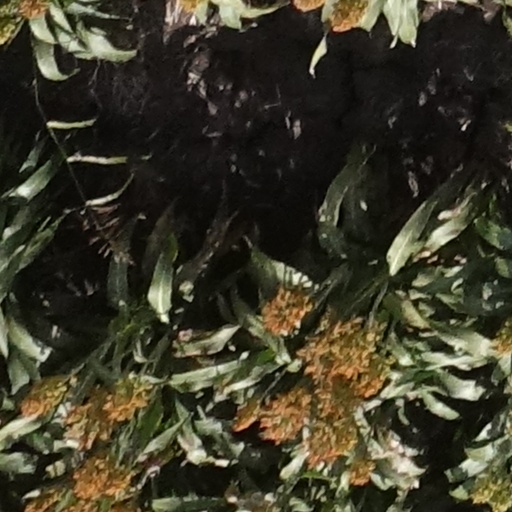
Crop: sorghum